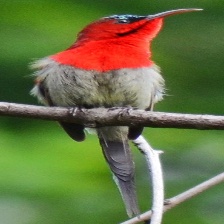
Species: CRIMSON SUNBIRD
Scientific name: AETHOPYGA SIPARAJA